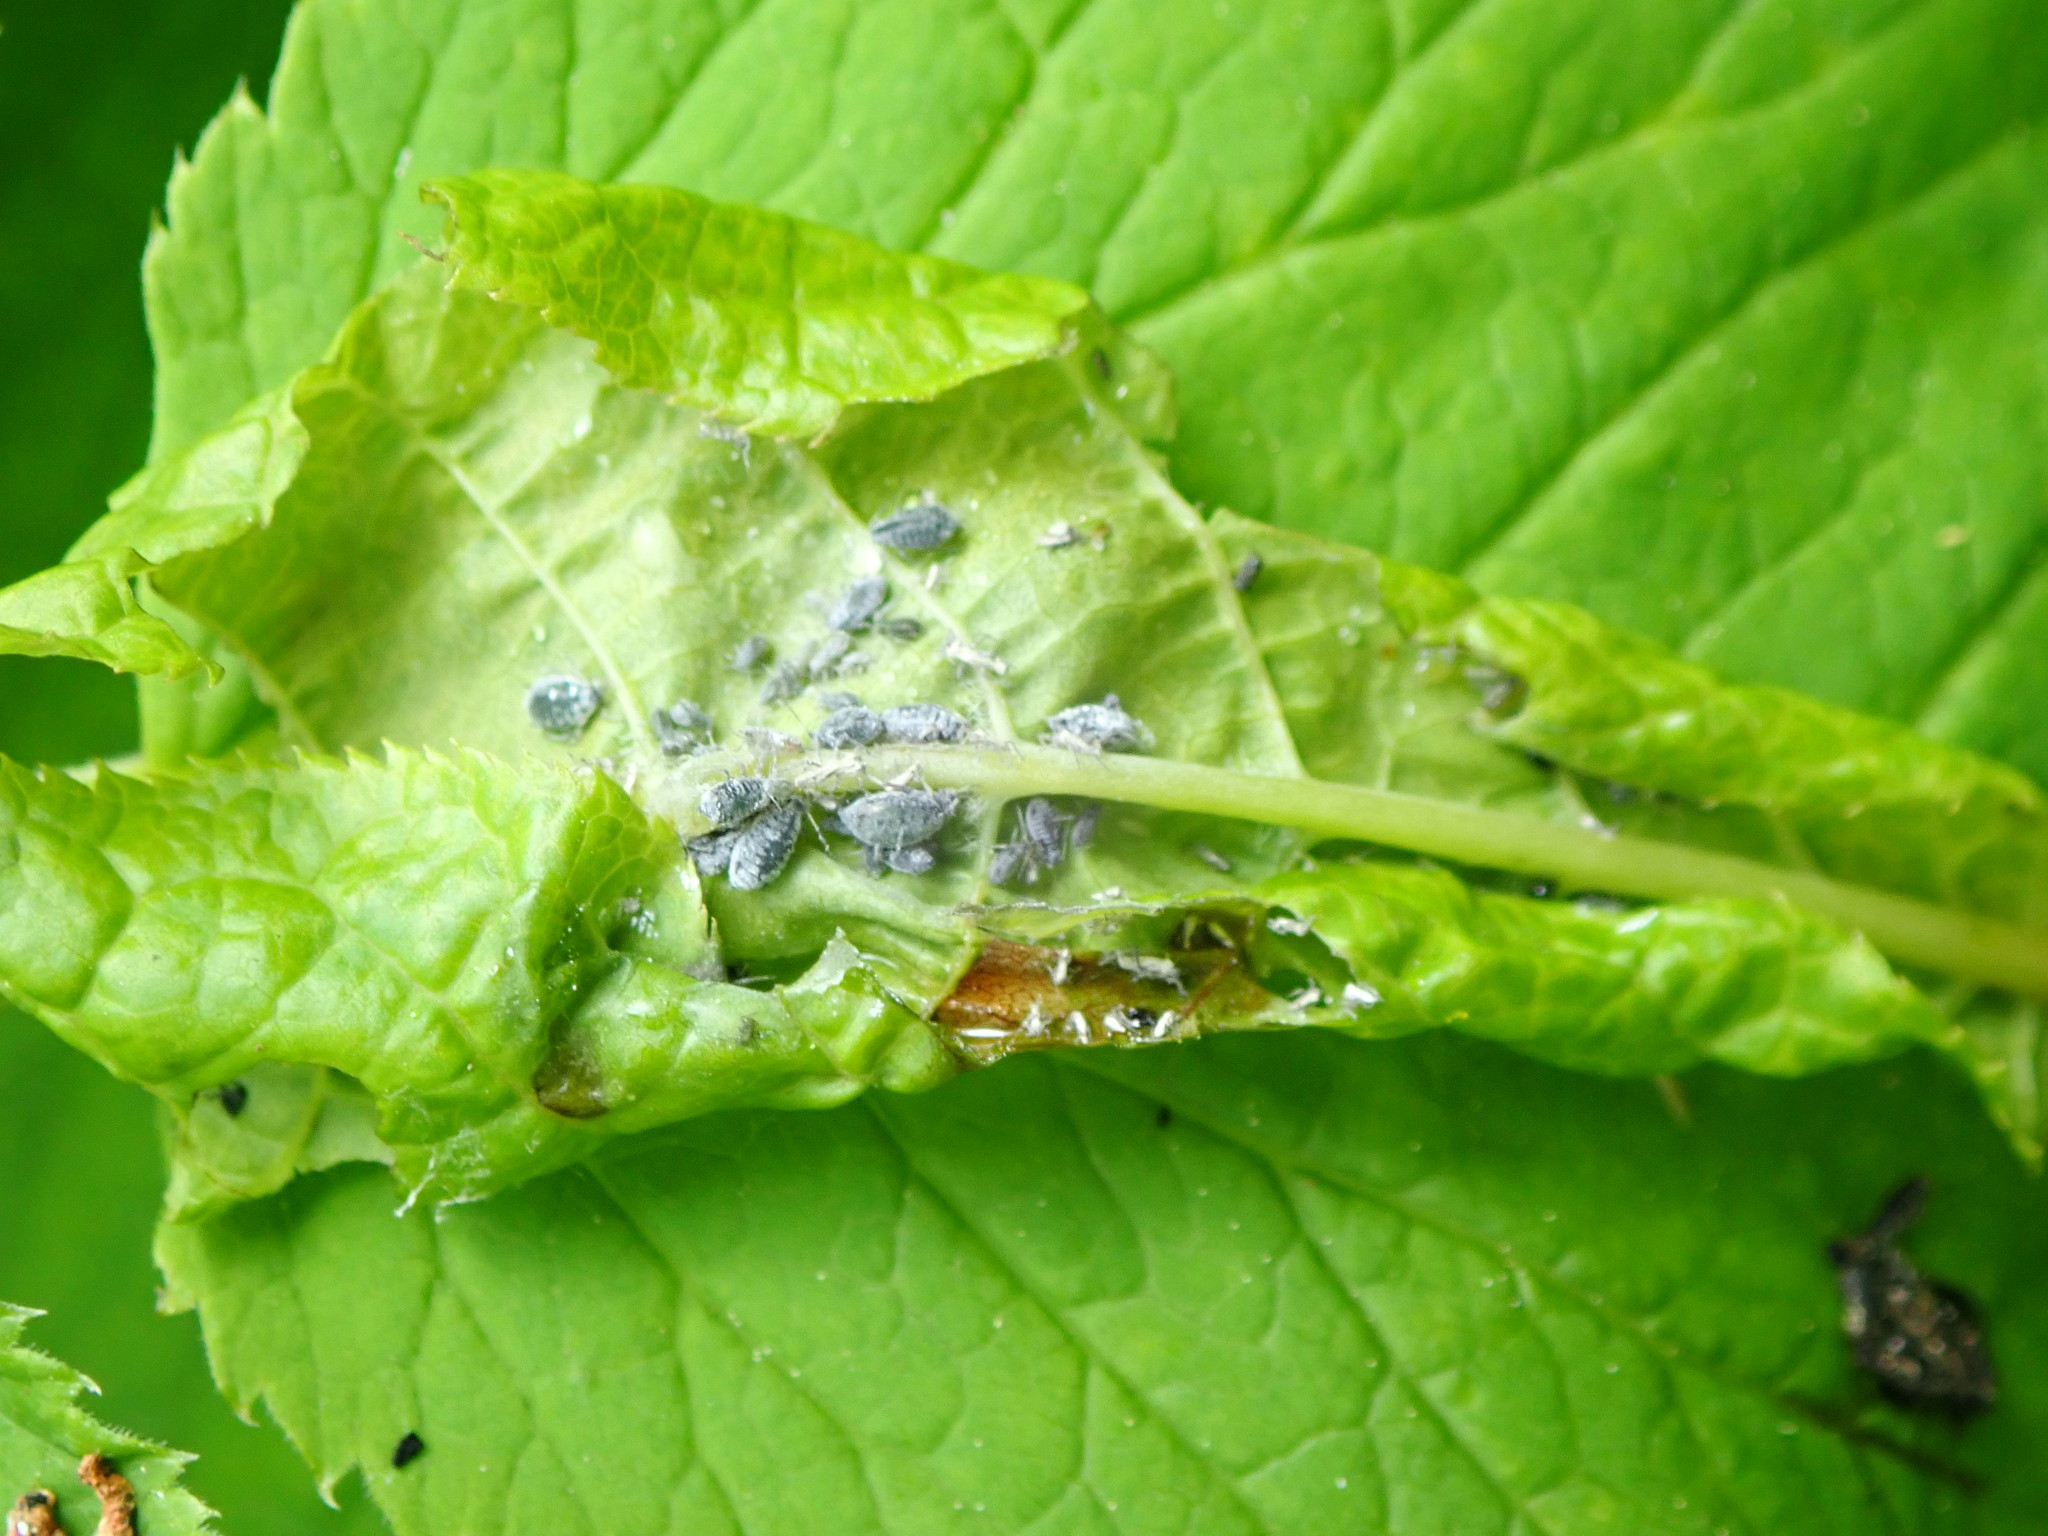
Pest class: bird_cherry_oat_aphid